One Thousand and One Nights

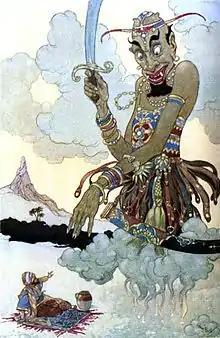
1898 illustration of "The Fisherman and the Jinni" by René Bull

The tales vary widely: they include historical tales, love stories, tragedies, comedies, poems, burlesques, and various forms of erotica. Numerous stories depict jinn, ghouls, ape people, sorcerers, magicians, and legendary places, which are often intermingled with real people and geography, not always rationally. Common protagonists include the historical Abbasid caliph Harun al-Rashid, his Grand Vizier, Jafar al-Barmaki, and the famous poet Abu Nuwas, despite the fact that these figures lived some 200 years after the fall of the Sassanid Empire, in which the frame tale of Scheherazade is set. Sometimes a character in Scheherazade's tale will begin telling other characters a story of their own, and that story may have another one told within it, resulting in a richly layered narrative texture.